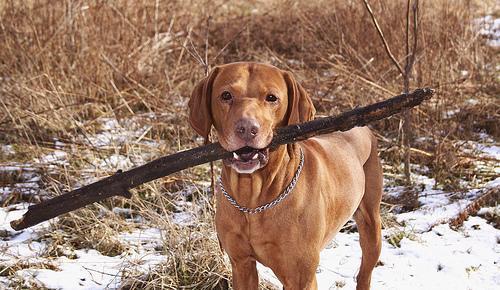
vizsla